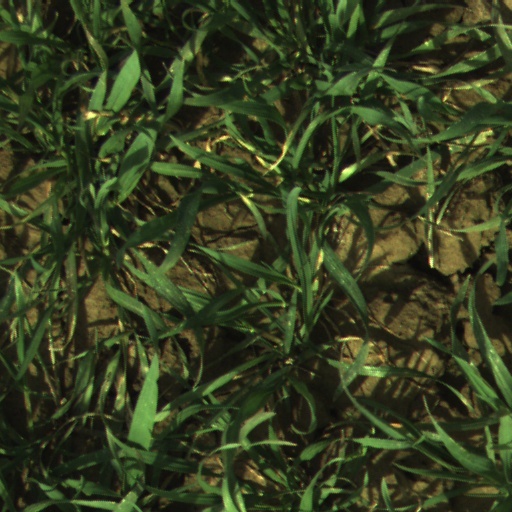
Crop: wheat